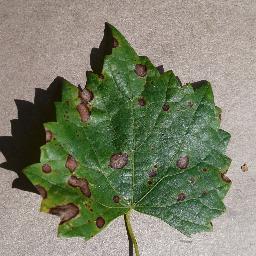
Label: Grape___Black_rot